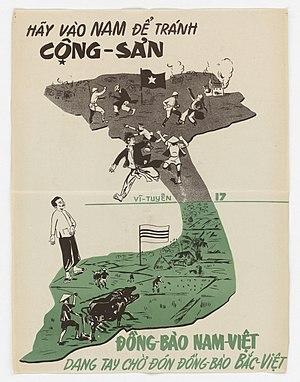
L’opération Passage to Freedom est une opération de transport organisée entre 1954 et 1955 par l'United States Navy pour plus de 310 000 civils vietnamiens, soldats et membres non-vietnamiens de l'armée française, depuis la République démocratique du Viêt Nam vers la République du Viêt Nam.